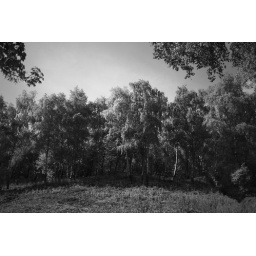
A copse in black &amp;amp; white at Bramcote Park, Nottingham